List of Oslo Metro lines

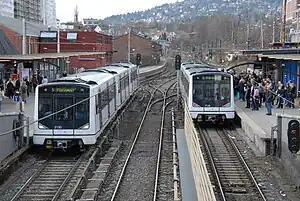
An open train station with three tracks and two side platforms filled with people. At each platform is parked a white three-car train.

The Oslo Metro is a rapid transit system serving Oslo and Bærum in Norway. The system is municipally owned by Sporveien, and operated by its subsidiary Sporveien T-banen under contract to Ruter, the Oslo public transport authority. The metro has a daily ridership of 200,000, and serves 101 stations. The system consists of eight lines that operate as branches from the Common Tunnel—the shared section that runs through the city center. In addition, the Ring Line operates in a loop north of the city center. There are six train services, numbered 1 through 6, that each operate from one branch via the city center to another branch or to the Ring Line. All services run every 15 minutes. Each branch has one service that operates to its terminus, except for the Lambertseter Line that has two.